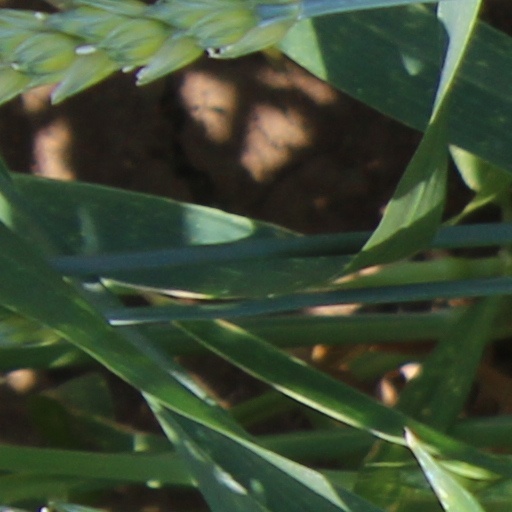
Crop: wheat